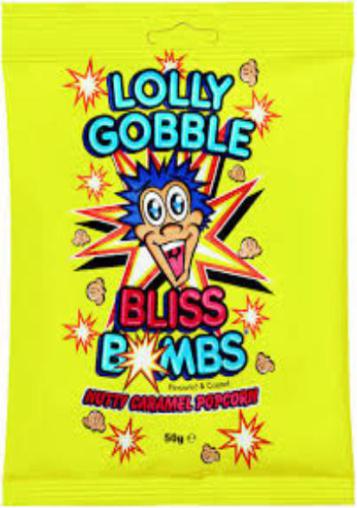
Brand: lolly gobble bliss
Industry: Food